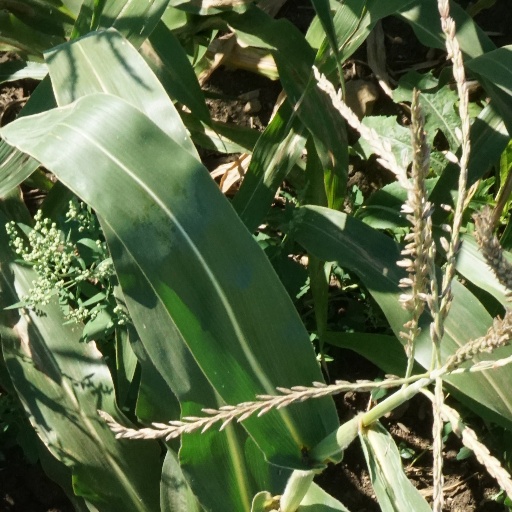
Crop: maize; corn